37th Armor Regiment

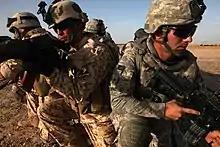
Soldiers from Delta Company, 1st Battalion, 37th Armor Regiment and Iraqi soldiers from the 47th Army Brigade train for an aerial reconnaissance force mission near Hawijah, Iraq, on May 22, 2010

On 16 December 1944, Sherman tanks of Company A, 37th Tank Battalion were the first 4th Armored Division vehicles to enter Germany when they chased several German tanks back into the woods near Rimling. The same day Company A entered the Reich, Hitler had played his last trump north of where the 4th Armored Division was resting from its five months in action. The German 5th Panzer Army, the last of the German strategic reserves, spearheaded the attack by Field Marshal Model's Army Group B that opened the "Battle of the Bulge". Its objective was the port of Antwerp and allied depots nearby.